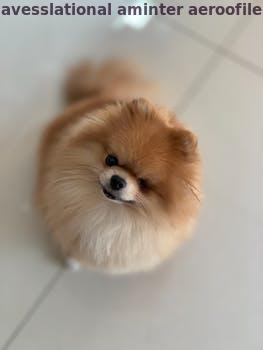
Label: Watermark